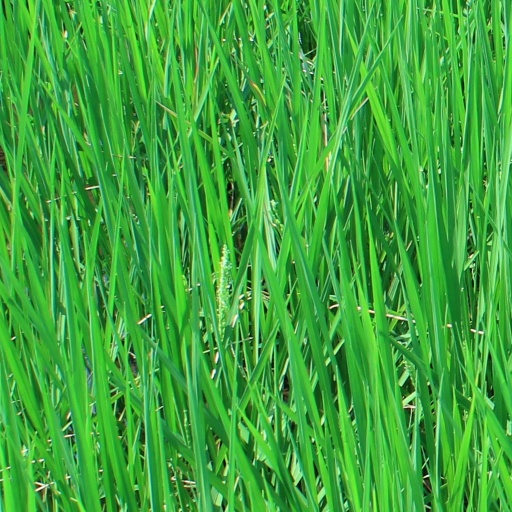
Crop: rice